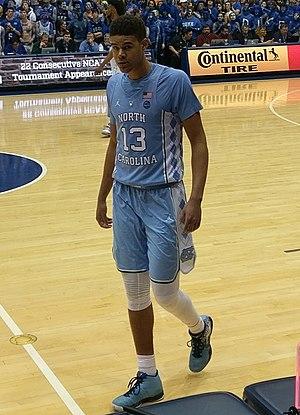
Cameron Jordan Johnson, né le 3 mars 1996 dans le comté d'Allegheny en Pennsylvanie, est un joueur de basket-ball américain évoluant aux postes d'ailier et ailier fort.